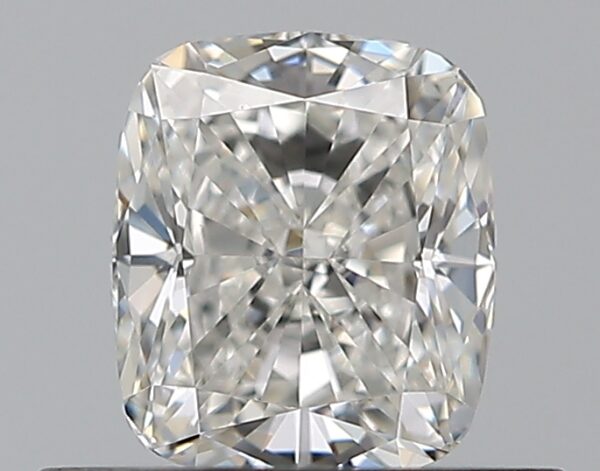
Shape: cushion
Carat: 0.51
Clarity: VS1
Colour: F
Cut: EX
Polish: EX
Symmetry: VG
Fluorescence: N
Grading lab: GIA
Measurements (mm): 5 x 4.25 x 2.87